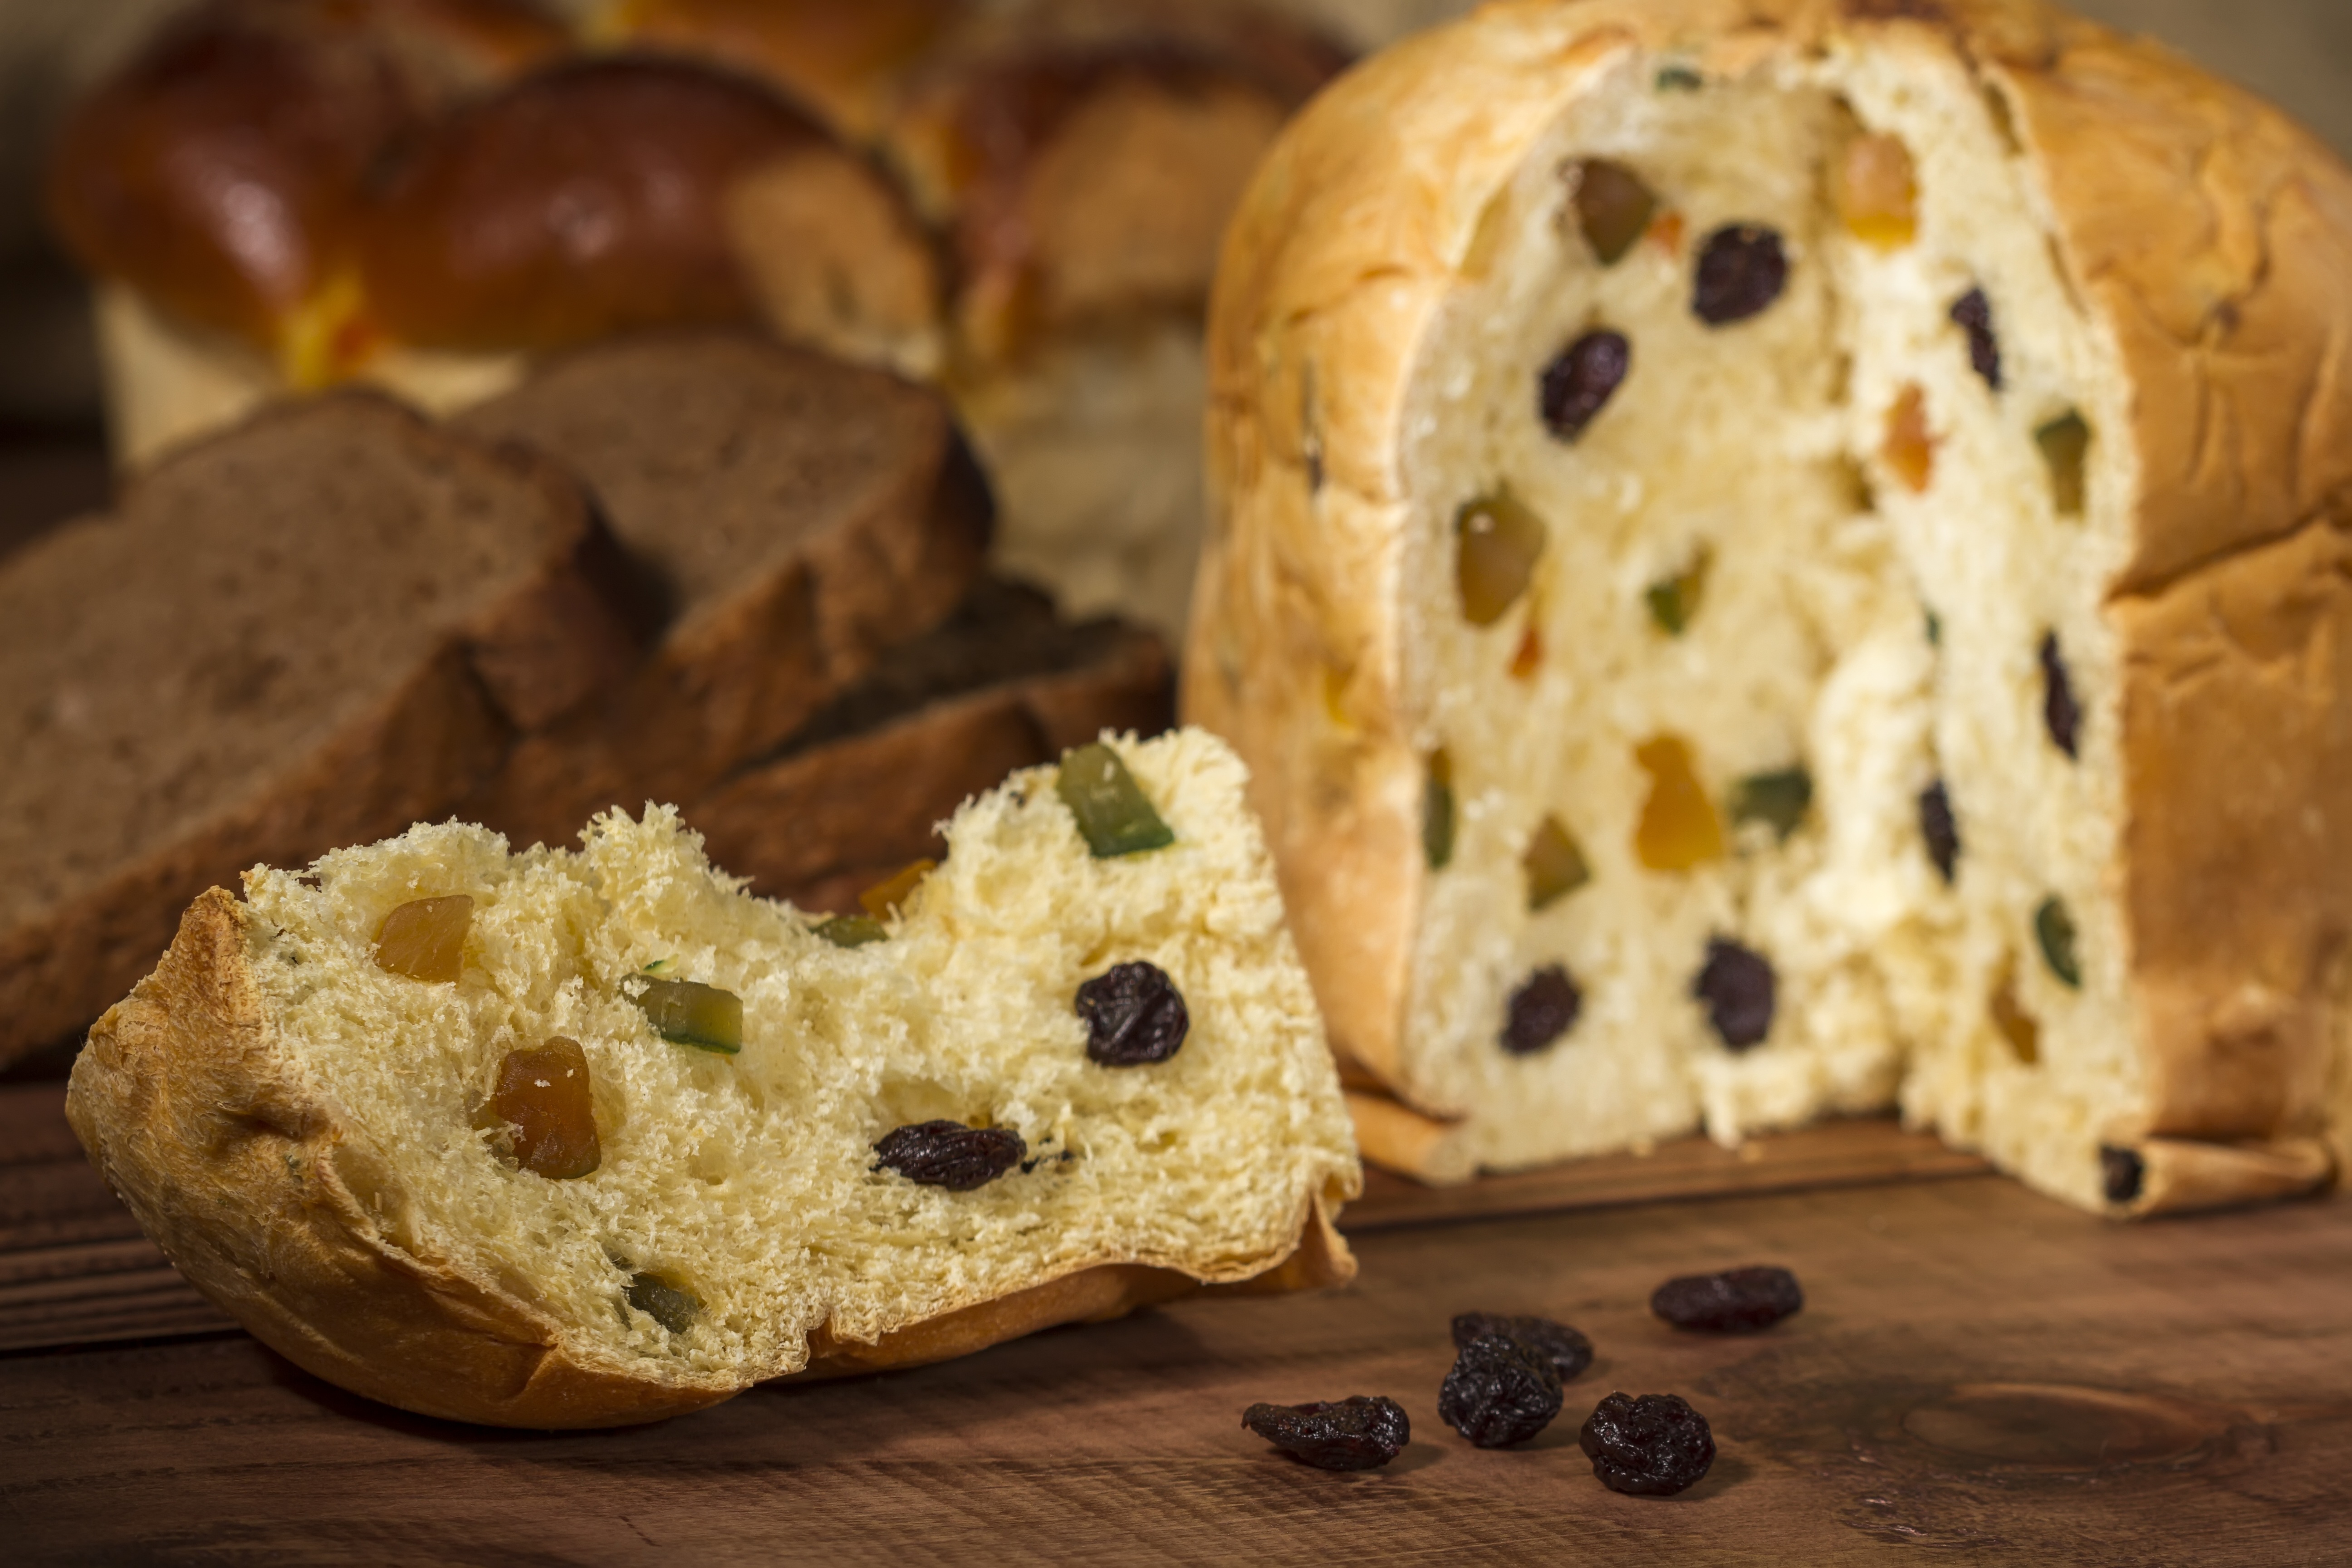
meal, food, produce, breakfast, baking, dessert, bread, scone, baked goods, raisins, stollen, grass family, snack food, focaccia, fruit cake, soda bread, panettone